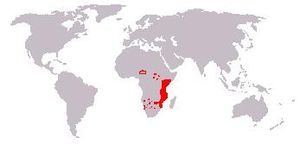
Sort næsehorn
Sort næsehorns udbredelse
Sort næsehorns udbredelse
Det sorte næsehorn, også kaldet det spidssnudede næsehorn, er et næsehorn i ordenen af uparrettåede hovdyr. Arten er den eneste i slægten Diceros. Næsehornet lever i det østlige Afrika i lande som Kenya, Tanzania, Cameroun, Sydafrika, Namibia og Zimbabwe.